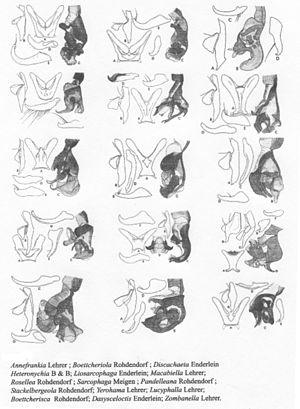
Fig. 14. Genres des Sarcophagidae (selon Lehrer)
Les Sarcophagidae sont une famille de mouches de l'ordre des Diptères.